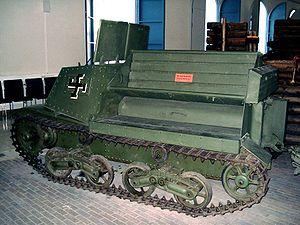
Le tracteur d'artillerie T-20 Komsomolets fut conçu en 1936 dans l'usine Ordzhonikidze implantée à Moscou. Ces chenillettes furent produites entre 1937 et 1941 dans l'usine nᵒ 37, mais également dans les usines de tracteurs de Stalingrad et GAZ.